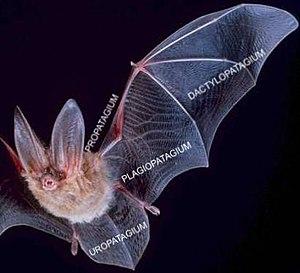
Annotations de la photo File:Big-eared-townsend-fledermaus.jpg de WK Commons
Le patagium est une membrane de peau présente sur certains animaux comme les écureuils volants ou les chauves-souris, leur permettant d'effectuer un vol plané ou actif.